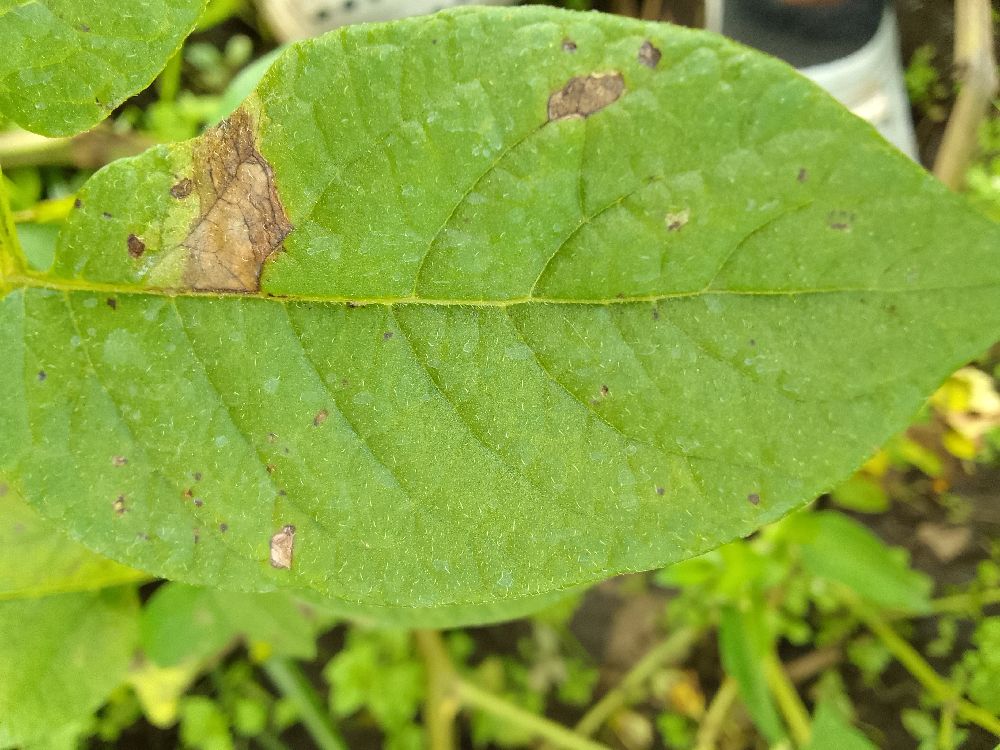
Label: Late blight